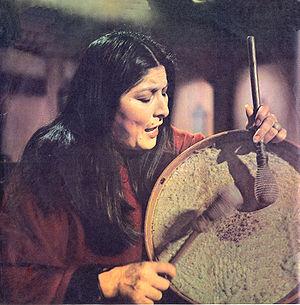
Haydée Mercedes Sosa, est une chanteuse argentine mieux connue sous le nom de Mercedes Sosa. Très populaire dans toute l'Amérique latine, elle est appelée La Negra par ses admirateurs.